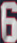
Number: 6